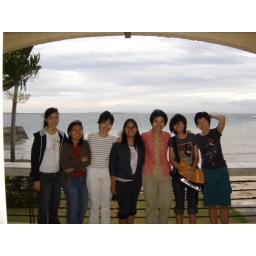
Posing in the balcony of the beach house